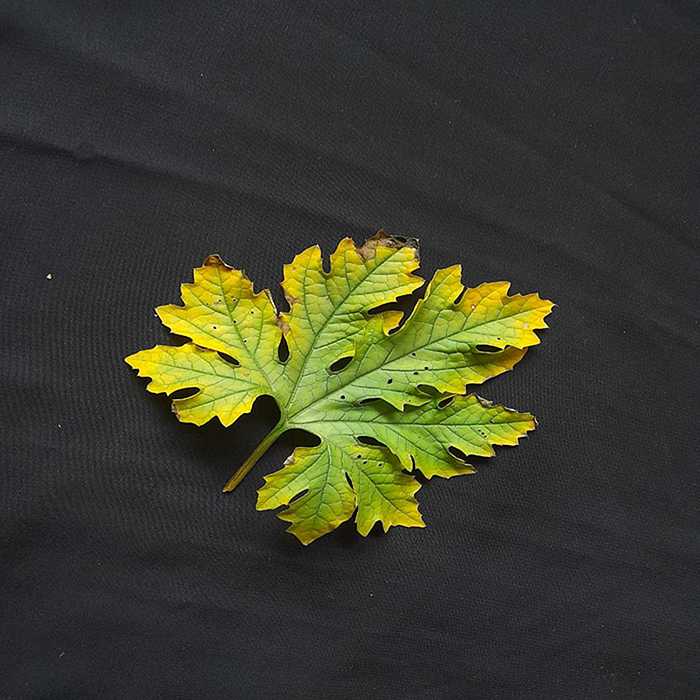
Plant: Bitter Gourd
Label: Fusarium wilt